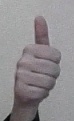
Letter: aleff